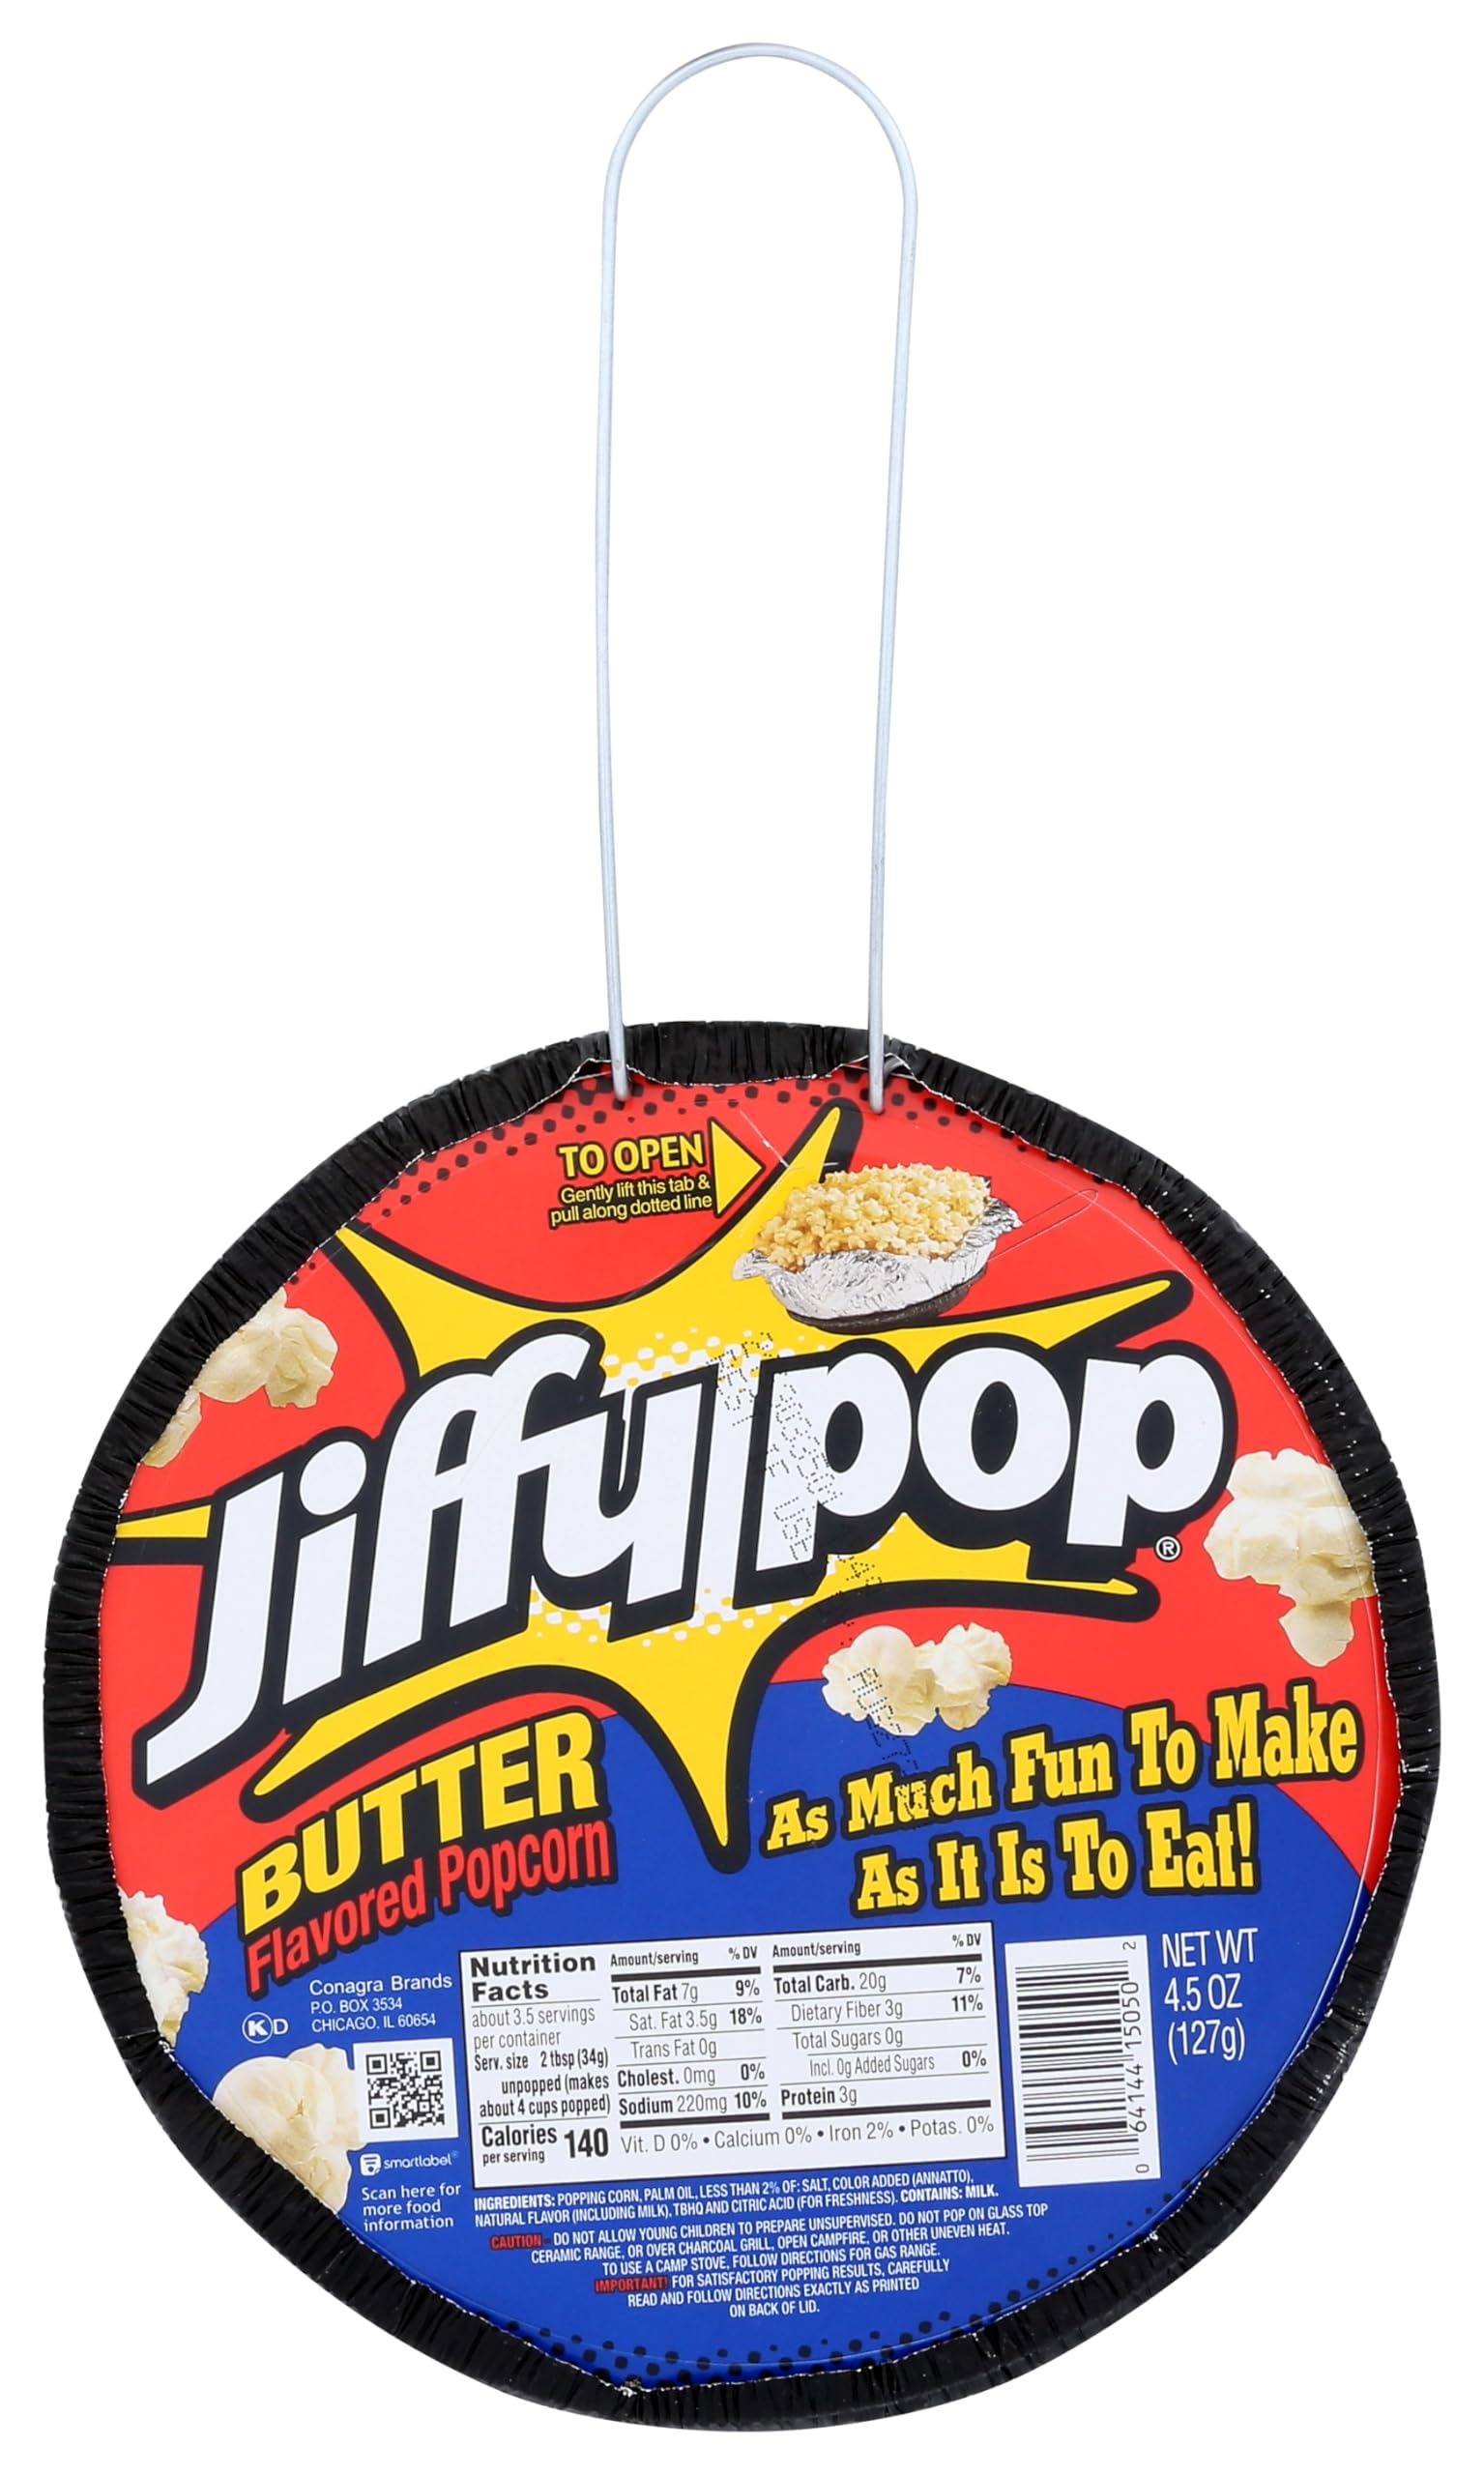
Item Name: Jiffy Pop Butter Popcorn - 4.5 oz
Bullet Point: fast shipping always
Product Description: Popcorn Kernels
Value: 4.5
Unit: Ounce

Price: 2.38